Jim Webb

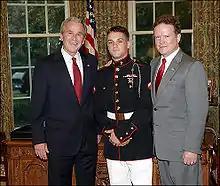
Jim Webb with son Jimmy and George W. Bush in March, 2008

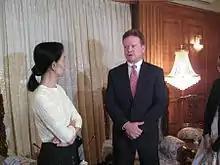
Jim Webb with Aung San Suu Kyi

In late 2005, a campaign to draft Webb to run for the Senate in 2006 began on the internet, promoted by netroots activists such as those at the blog Raising Kaine. On February 7, 2006, he announced that he would seek the Democratic nomination for the 2006 Senate race against incumbent Virginia Senator George Allen.